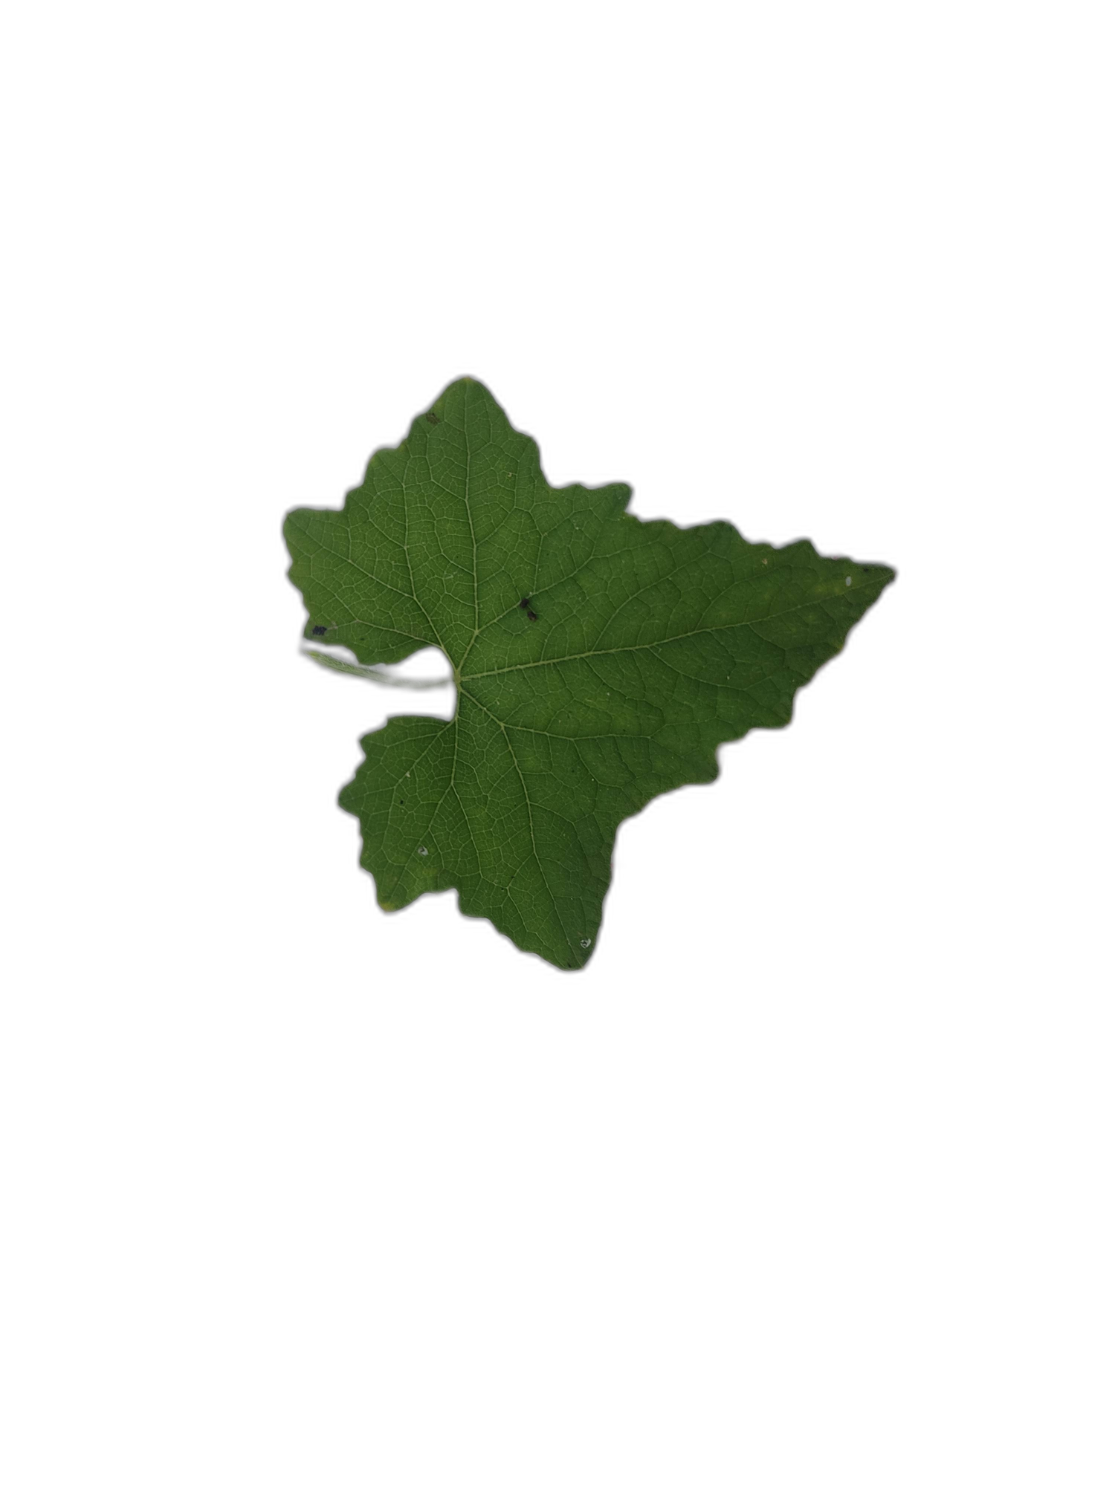
Crop: Zucchini
Label: Healthy